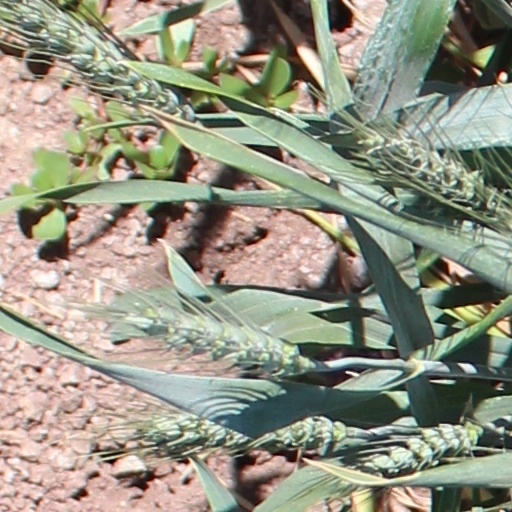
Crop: wheat